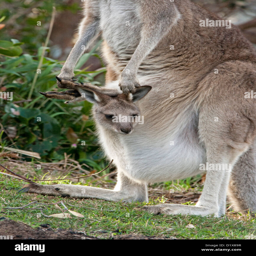
giganteus - peering out of it mother 's furry pouch shot in the wild